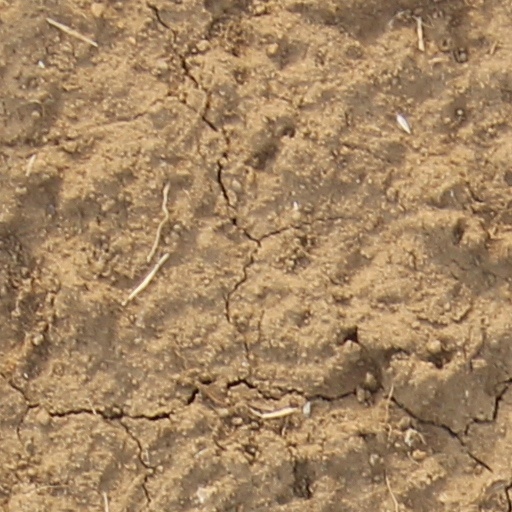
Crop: wheat